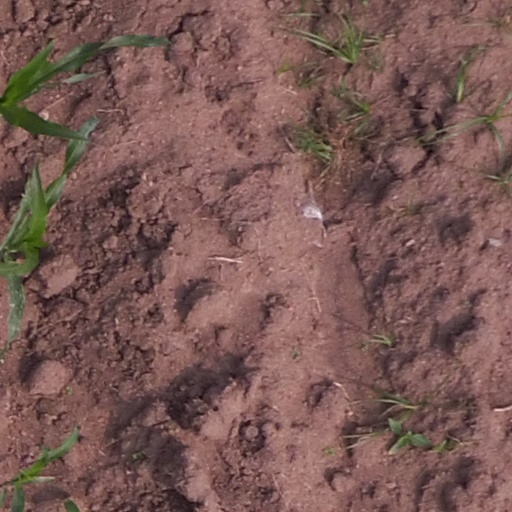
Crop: maize; corn